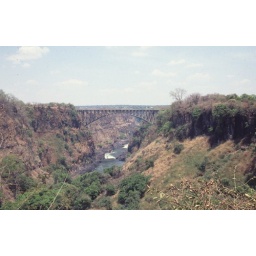
The road and railway bridge over the Zambezi which connects Zimbabwe and Zambia.